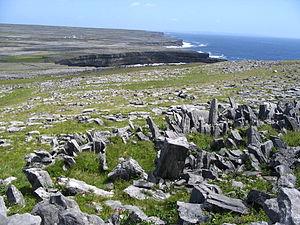
Iles Aran Inishmore depuis Dun Aengus